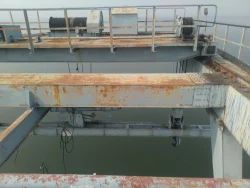
Label: Crane_Repair_&_Maintenance